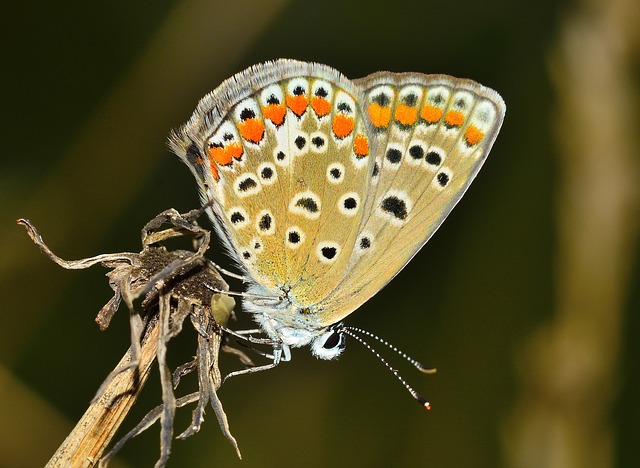
Label: farfalla